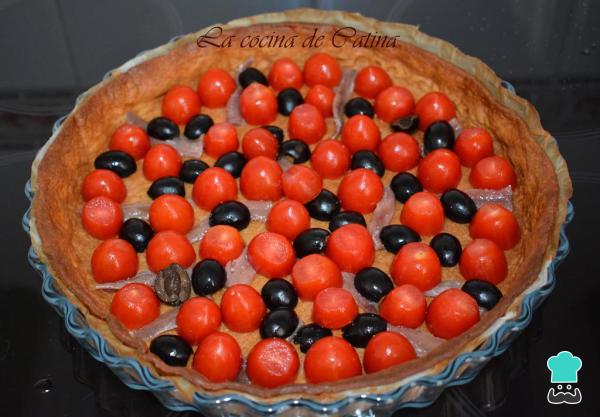
Retiramos las legumbres de la masa para quiche y repartimos en el fondo los tomates cortados por la mitad, las aceitunas y las anchoas.